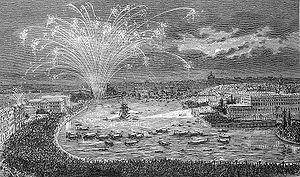
L’expédition Vega est une expédition maritime menée dans l'océan Arctique par le finlandais suédophone et sujet de l'Empire russe Adolf Erik Nordenskiöld à bord du navire Vega entre 1878 et 1879. L'expédition est la première à franchir le passage du Nord-Est. Louis Palander est le capitaine.
Le baron Nils Adolf Erik Nordenskiöld, né le 18 novembre 1832 à Helsinki et mort le 12 août 1901 à Dalbyö, est un géologue, minéralogiste et explorateur finlandais suédophone. Sujet de l'Empire russe, il est connu pour avoir exploré l'Arctique et étudié les côtes de la Nouvelle-Zemble et de la Sibérie et pour avoir été le premier à franchir le passage du Nord-Est.